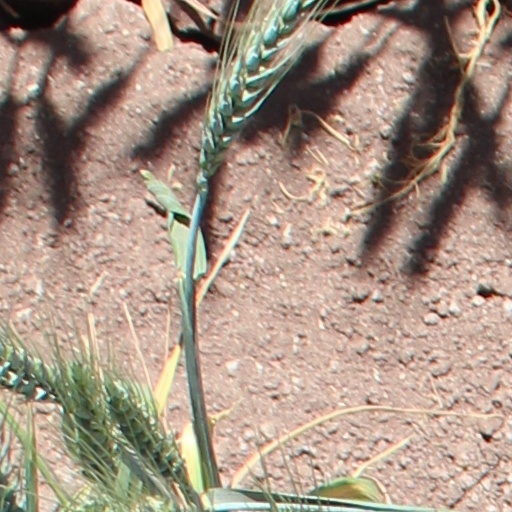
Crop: wheat